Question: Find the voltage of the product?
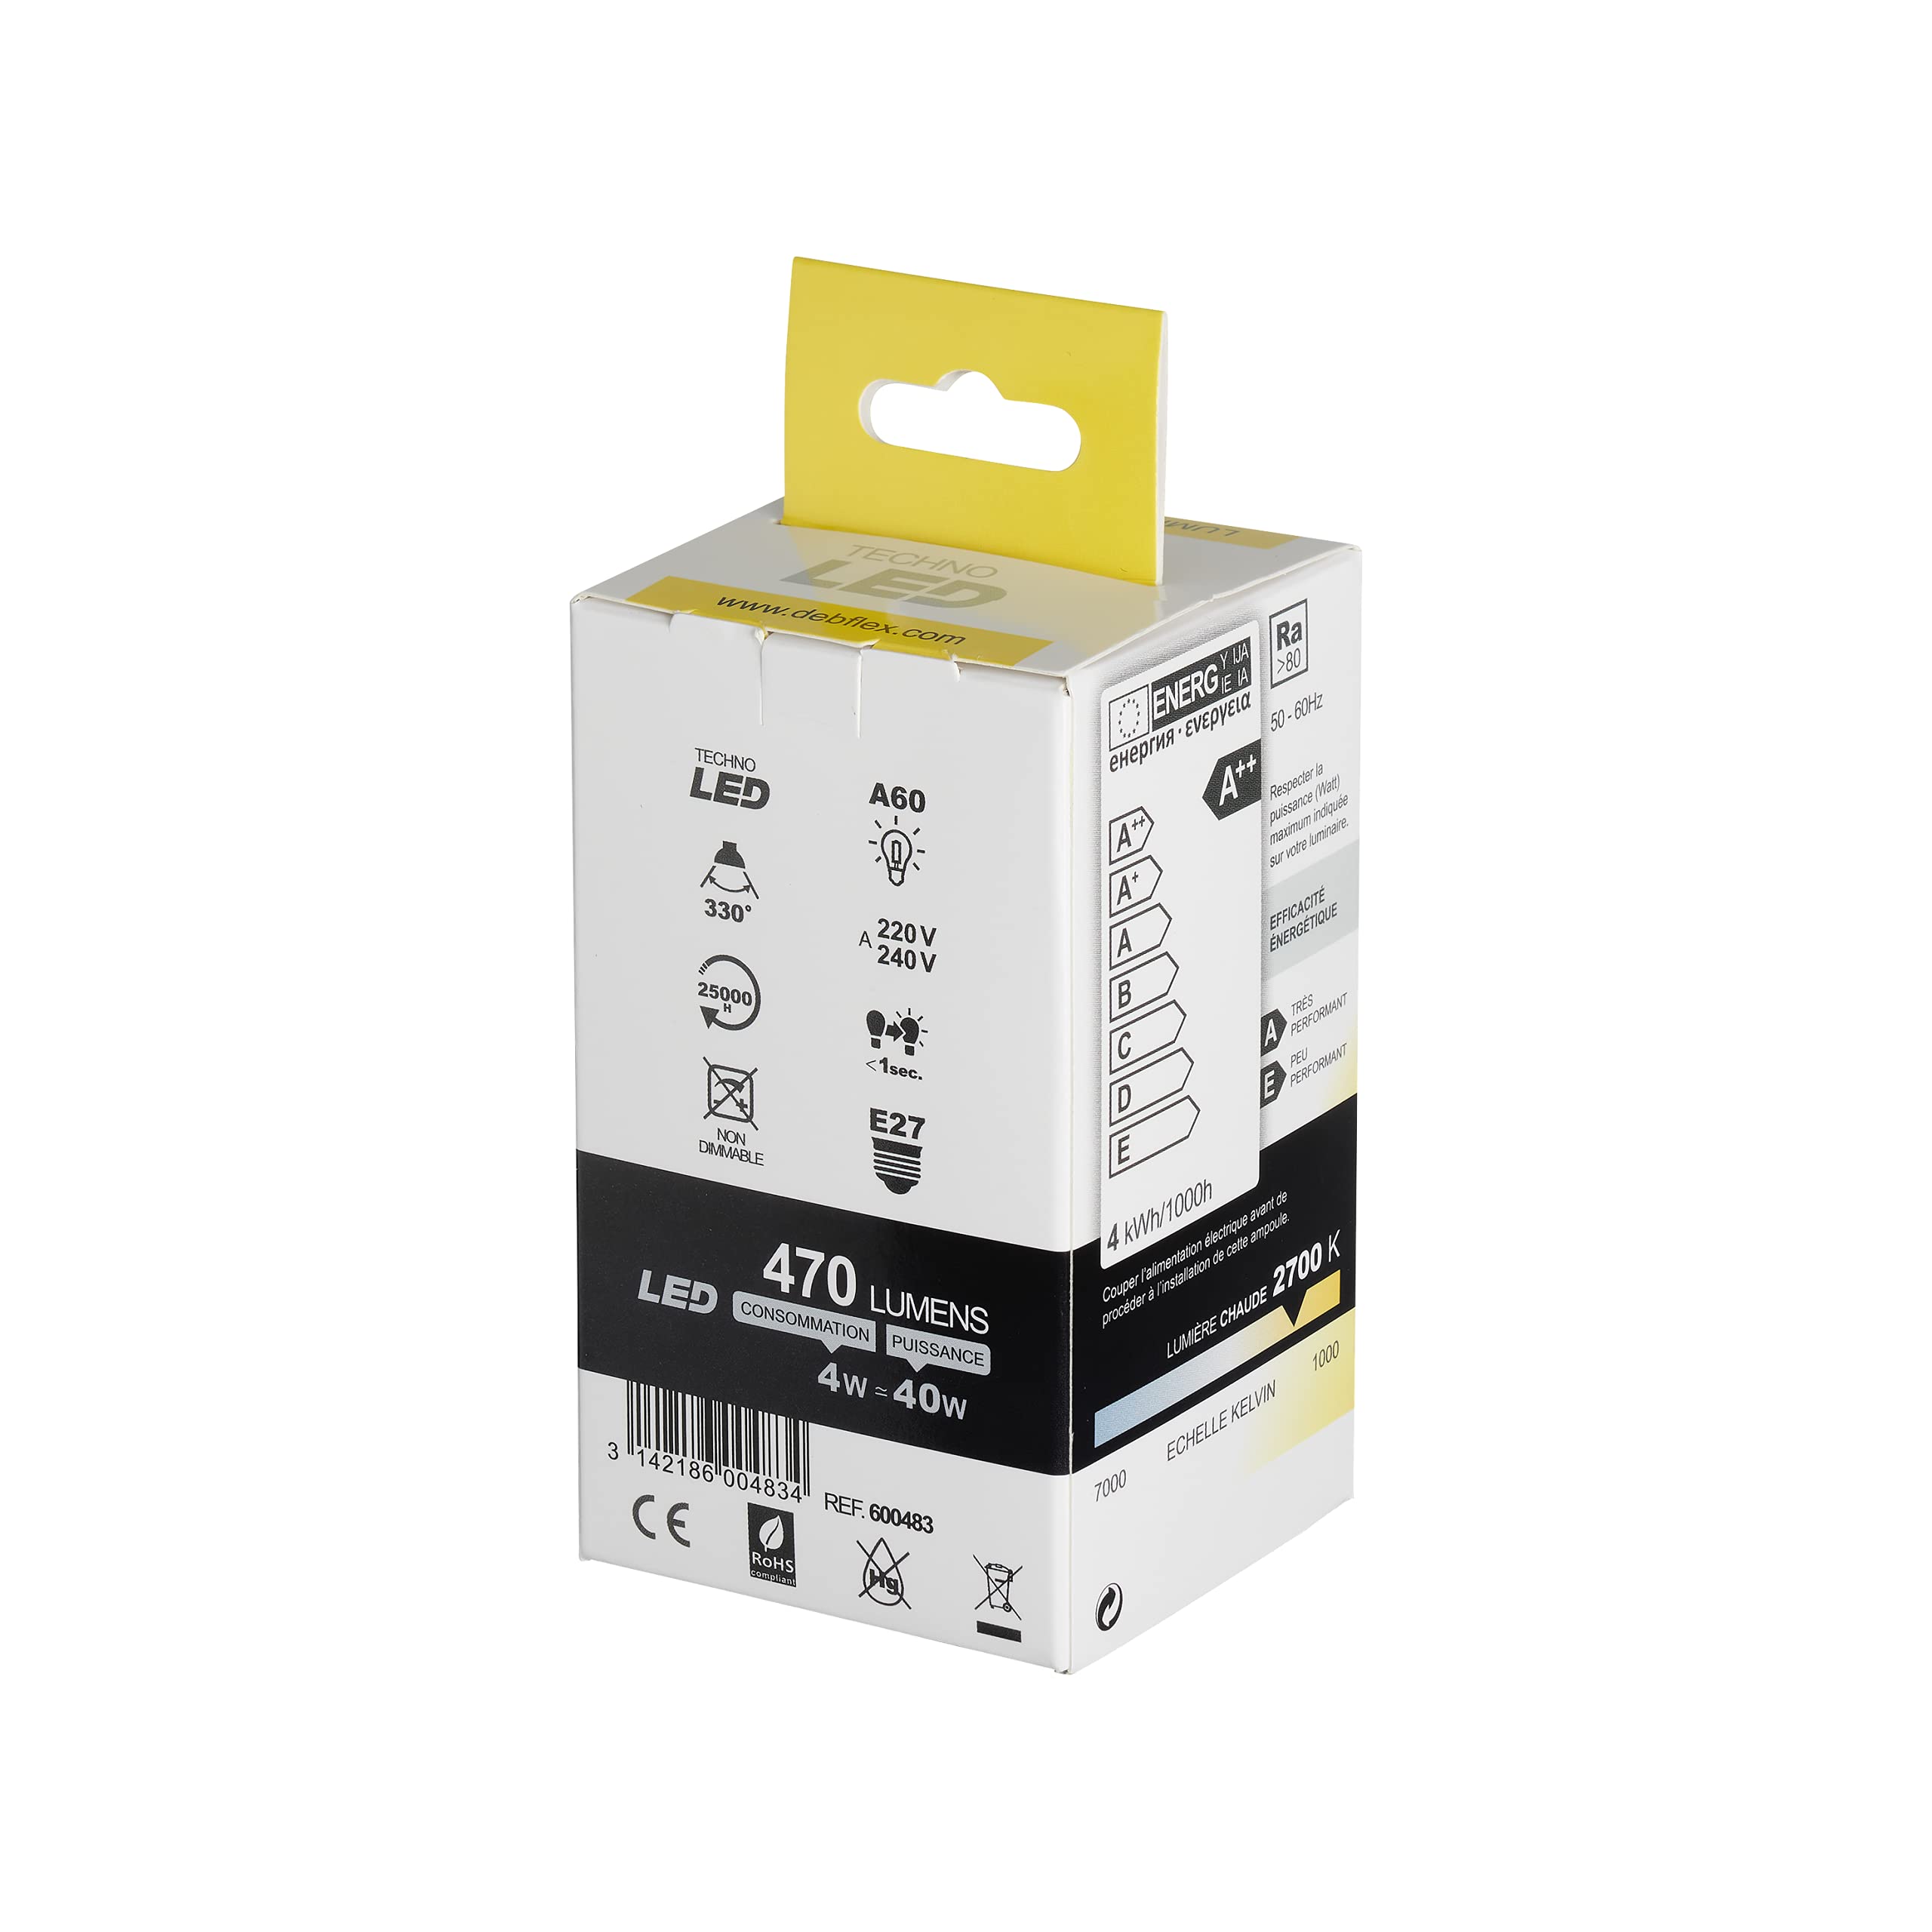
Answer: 220.0 volt